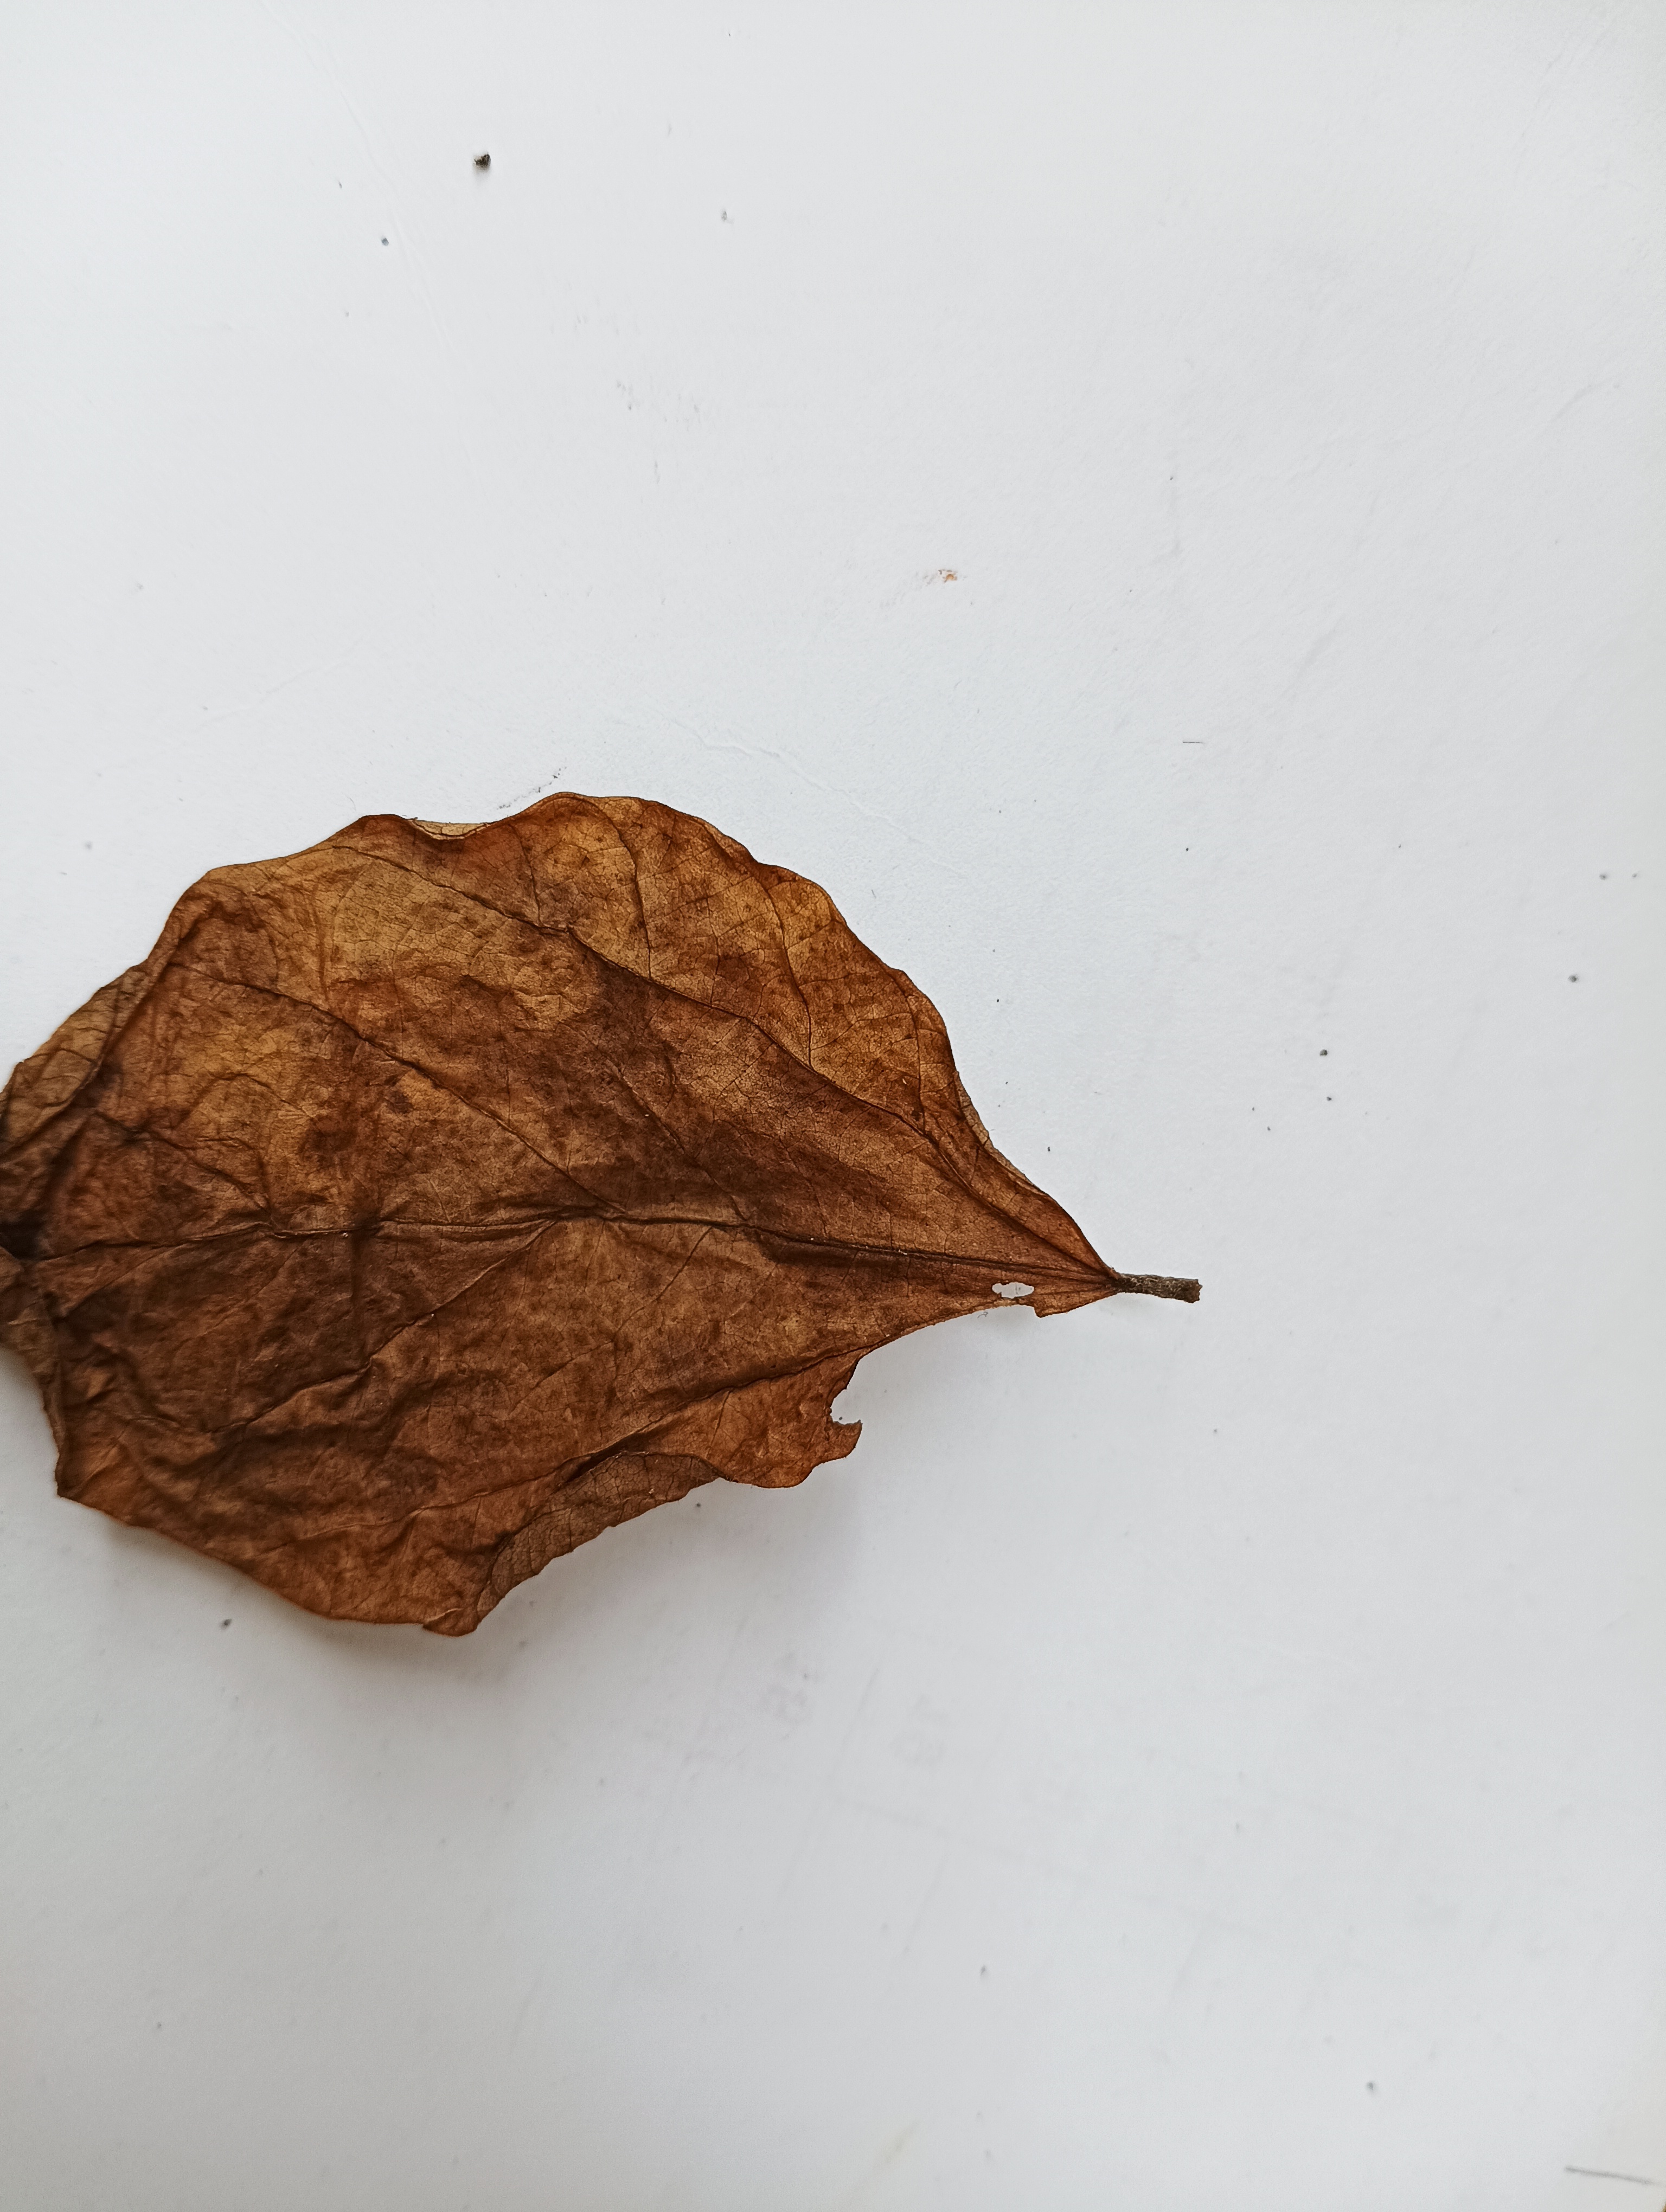
Label: Dry_leaf